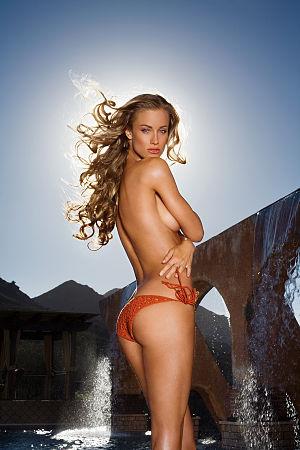
La présentatrice de télévision et mannequin Michele Merkin. Español: La presentadora de televisión y modelo Michele Merkin. Italiano: La modella e presentatrice televisiva americana Michele Merkin.
Michele Merkin est un mannequin et une animatrice de télévision américaine née à San Francisco le 25 juin 1975.